Jimmie Walker

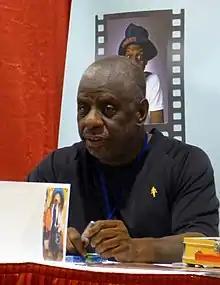
Walker in 2015

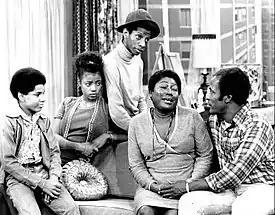
On "Good Times" (1973), L–R: Ralph Carter, BernNadette Stanis, Jimmie Walker, Esther Rolle, and John Amos

James Carter Walker Jr. (born June 25, 1947) is an American actor and comedian. He portrayed James ("J.J.") Evans Jr., the older son of James Evans Sr. and Florida Evans, on the CBS television comedy series "Good Times". The show ran from 1974 to 1979, and Walker was nominated for a Golden Globe Award in 1975 and 1976 for his role as J.J. On "Good Times", Walker's character was known for his catchphrase "Dyn-o-mite!", and the actor later used it in his mid-1970s TV commercials for Panasonic cassette and 8-track tape players and in a 2021–2023 public announcement for Medicare. Walker also starred in "Let's Do It Again" (1975) with John Amos, and "The Greatest Thing That Almost Happened" (1977) with James Earl Jones. Walker continues to tour the country with his stand-up comedy routine.